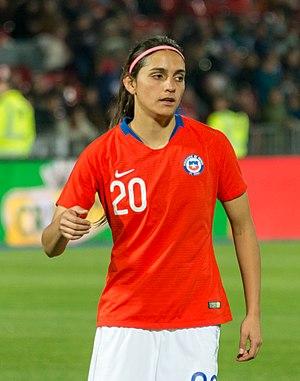
Daniela Zamora est une footballeuse internationale chilienne, née le 13 novembre 1990. Elle évolue au poste d'attaquant en faveur du club chilien de l'Universidad de Chile.